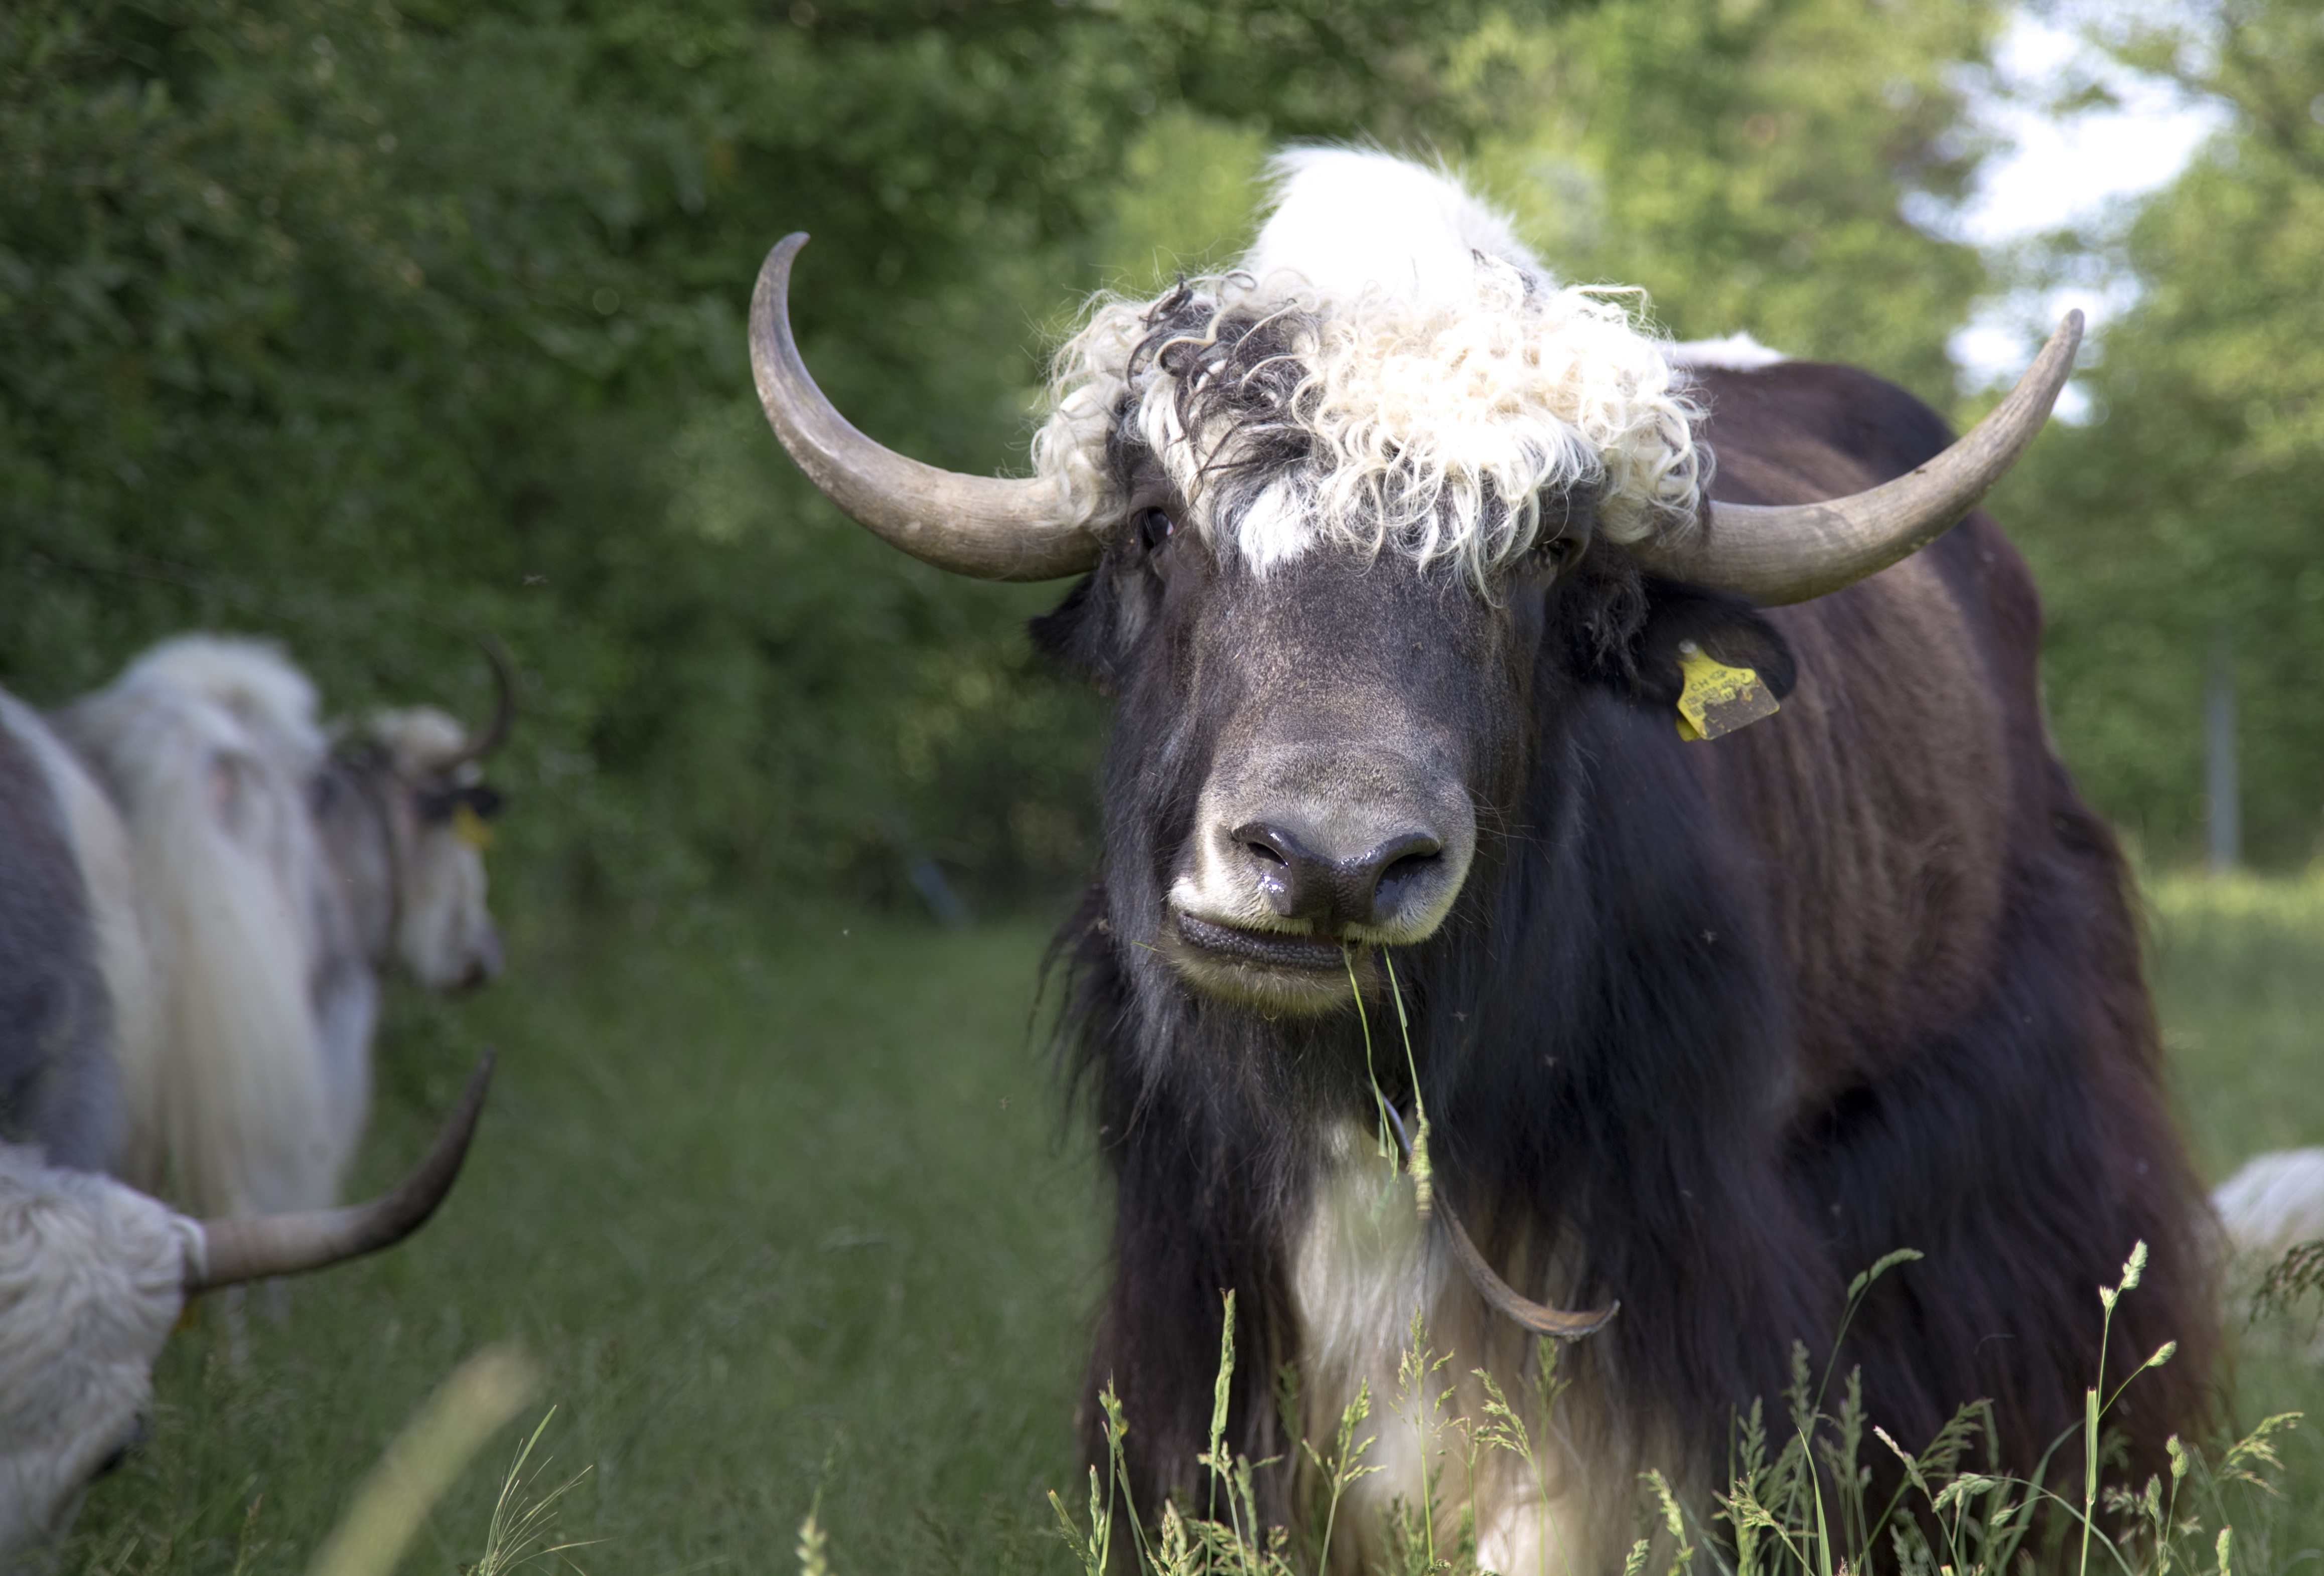
grass, meadow, wildlife, horn, cattle, herd, pasture, grazing, livestock, mammal, agriculture, beef, fauna, bull, vertebrate, switzerland, yak, ruminant, ox, water buffalo, cattle like mammal, cow goat family, muskox, texas longhorn